Anka Feldhusen

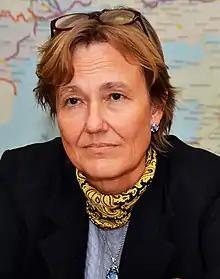

Anka Feldhusen (born 1966) is a German diplomat. Since July 2019 she is Ambassador of the Federal Republic of Germany in Kyiv, Ukraine.